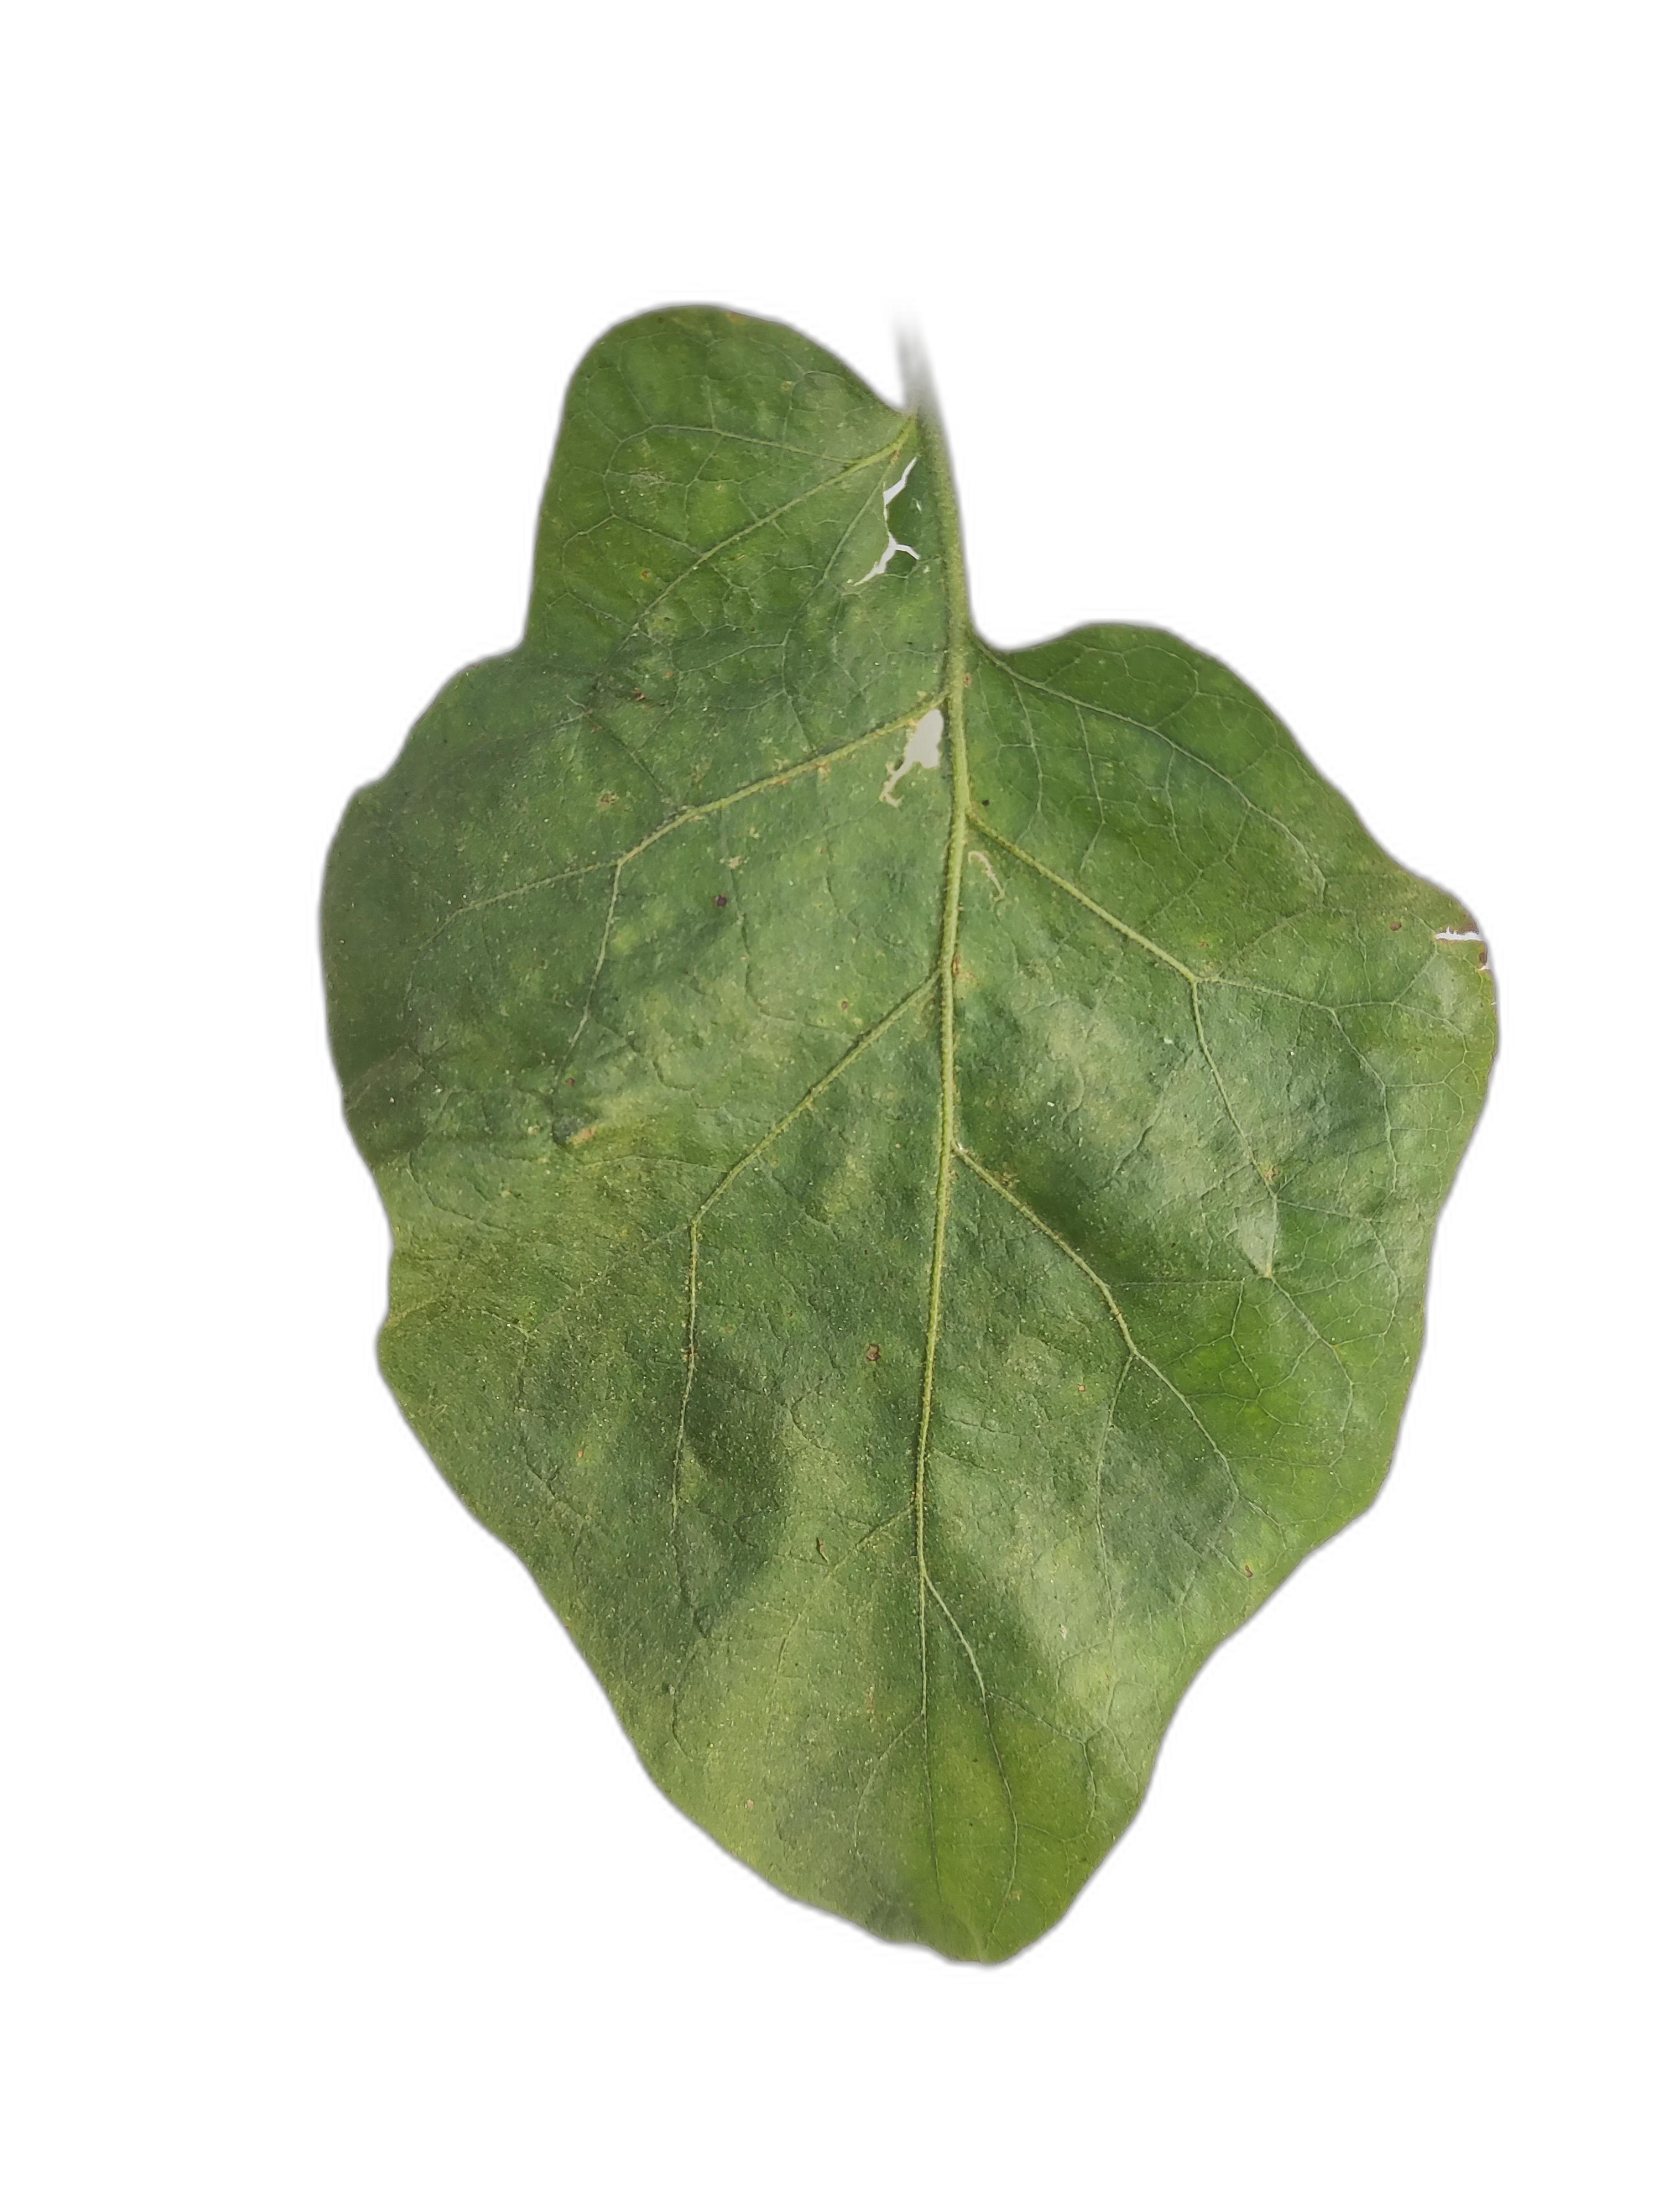
Label: Mosaic Virus Disease